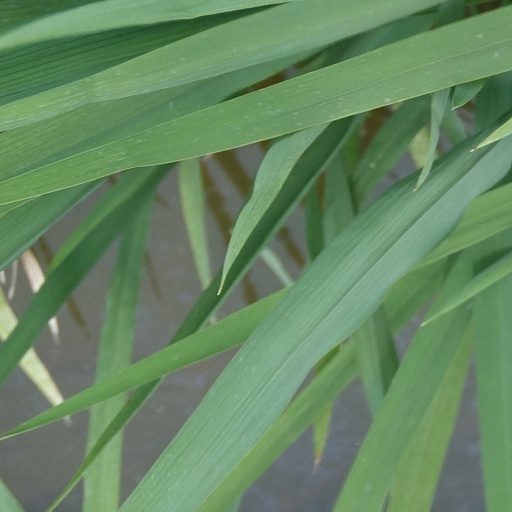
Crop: rice